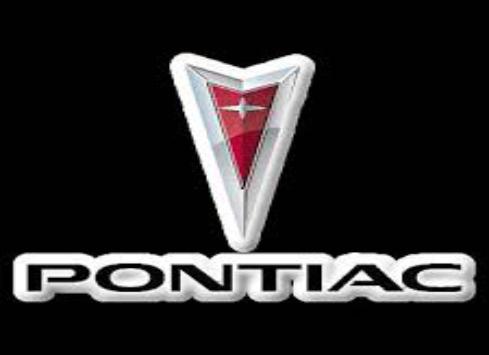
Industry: Transportation